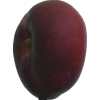
Label: nectarine_flat